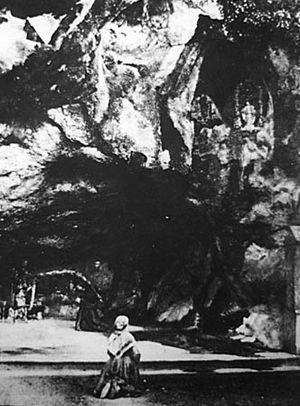
Rose mystique, est un des nombreux vocables sous lesquels la Vierge Marie est invoquée dans les Litanies de Lorette, une prière populaire dans l'Église catholique. Ce vocable a son origine dans les écrits des Pères de l'Église des premiers siècles du christianisme.
La liste des saints catholiques recense les disciples du Christ que l'Église catholique, sans préjuger des autres, reconnaît publiquement comme pouvant être présentés aux autres croyants comme des modèles de vie chrétienne, de doctrine et comme intercesseurs auprès de Dieu. La sainteté chrétienne ne se confond pas avec la perfection morale : si de nombreux saints ont mené une vie très vertueuse, d'autres ont eu une vie moins exemplaire, certaines et certains ayant même pu être des pécheurs repentis, des personnes qui prirent un tournant radical dans leur vie.
Cet article traite de l'histoire de la ville de Lourdes en Lavedan, département des Hautes-Pyrénées, région Occitanie, France.
Lourdes est une commune française située dans le département des Hautes-Pyrénées, en région Occitanie.